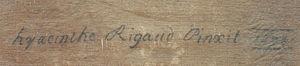
Le Catalogue des œuvres d'Hyacinthe Rigaud est la liste des tableaux actuellement connus du portraitiste Hyacinthe Rigaud ; lequel a acquis sa principale notoriété grâce à son célèbre portrait de Louis XIV en grand costume royal, peint en 1701.